Praxe

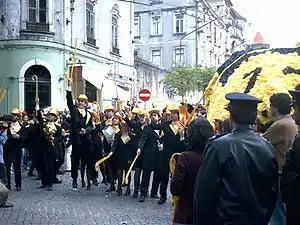
Coimbra's "Queima das Fitas" parade. Nearly graduated medicine (orthodontology in this particular case) students and their decorated float.

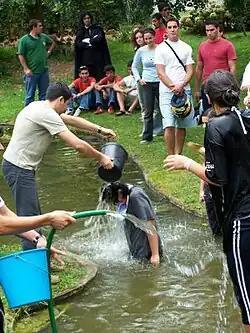
Freshman being "baptized" by older students

The Portuguese term praxe ( derived from the Greek), refers to the entirety of student traditions at universities, particularly the initiation rituals that freshmen undergo at some Portuguese institutions.